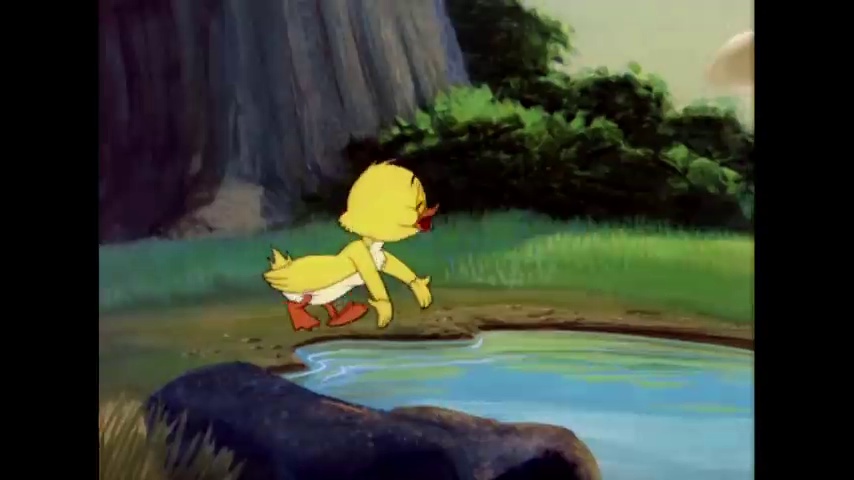
Portrait style: Cartoon Portrait